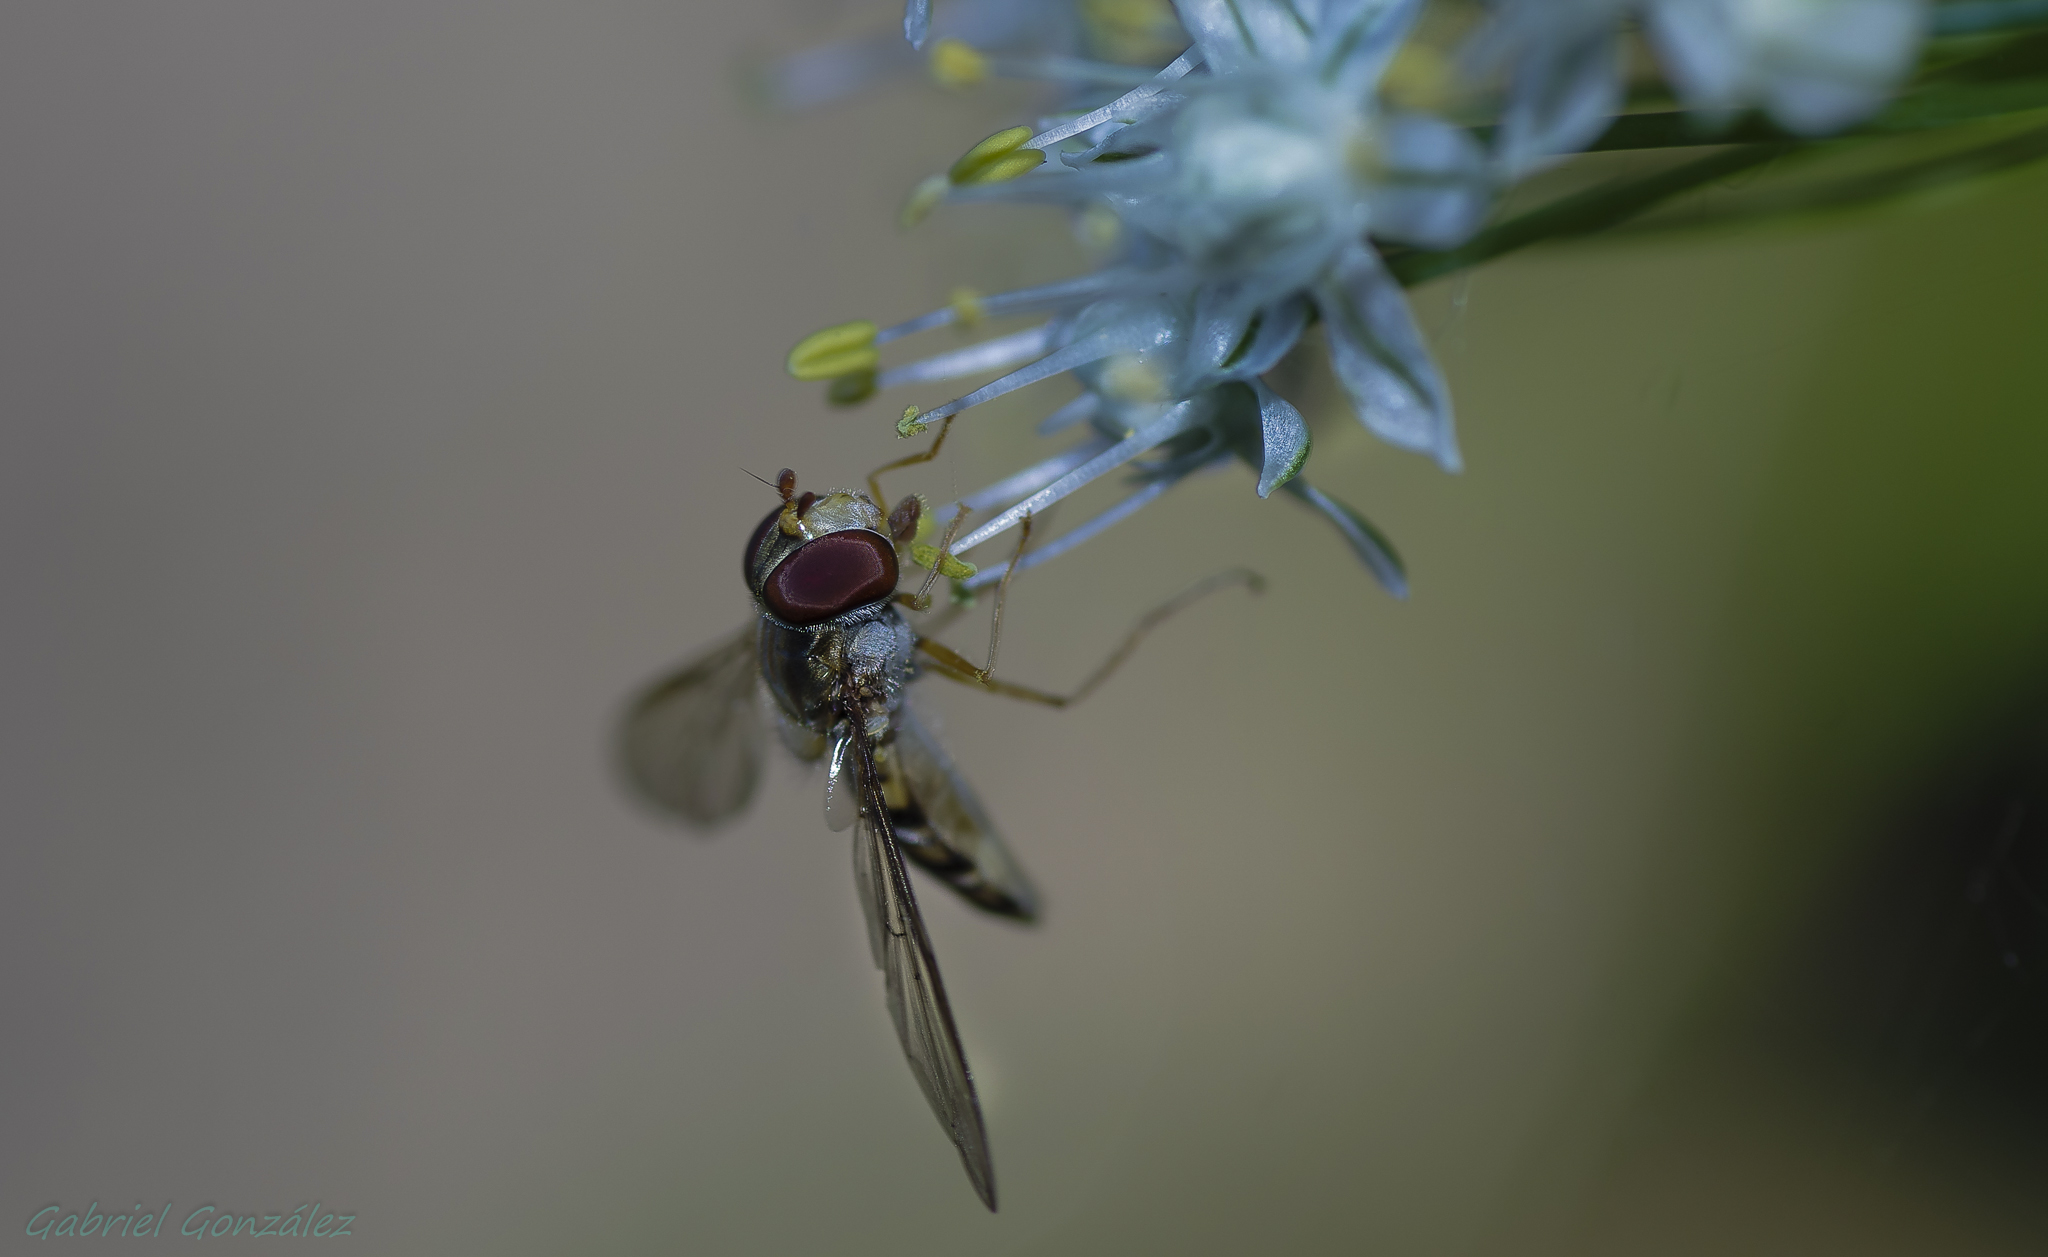
nature, branch, photography, flower, fly, insect, macro, flora, fauna, invertebrate, close up, animals, dragonfly, naturaleza, tamron90mm, pest, nectar, ggl1, gaby1, xovesphoto, animales, pentaxk5, gphoto, macro photography, arthropod, plant stem, dragonflies and damseflies, membrane winged insect